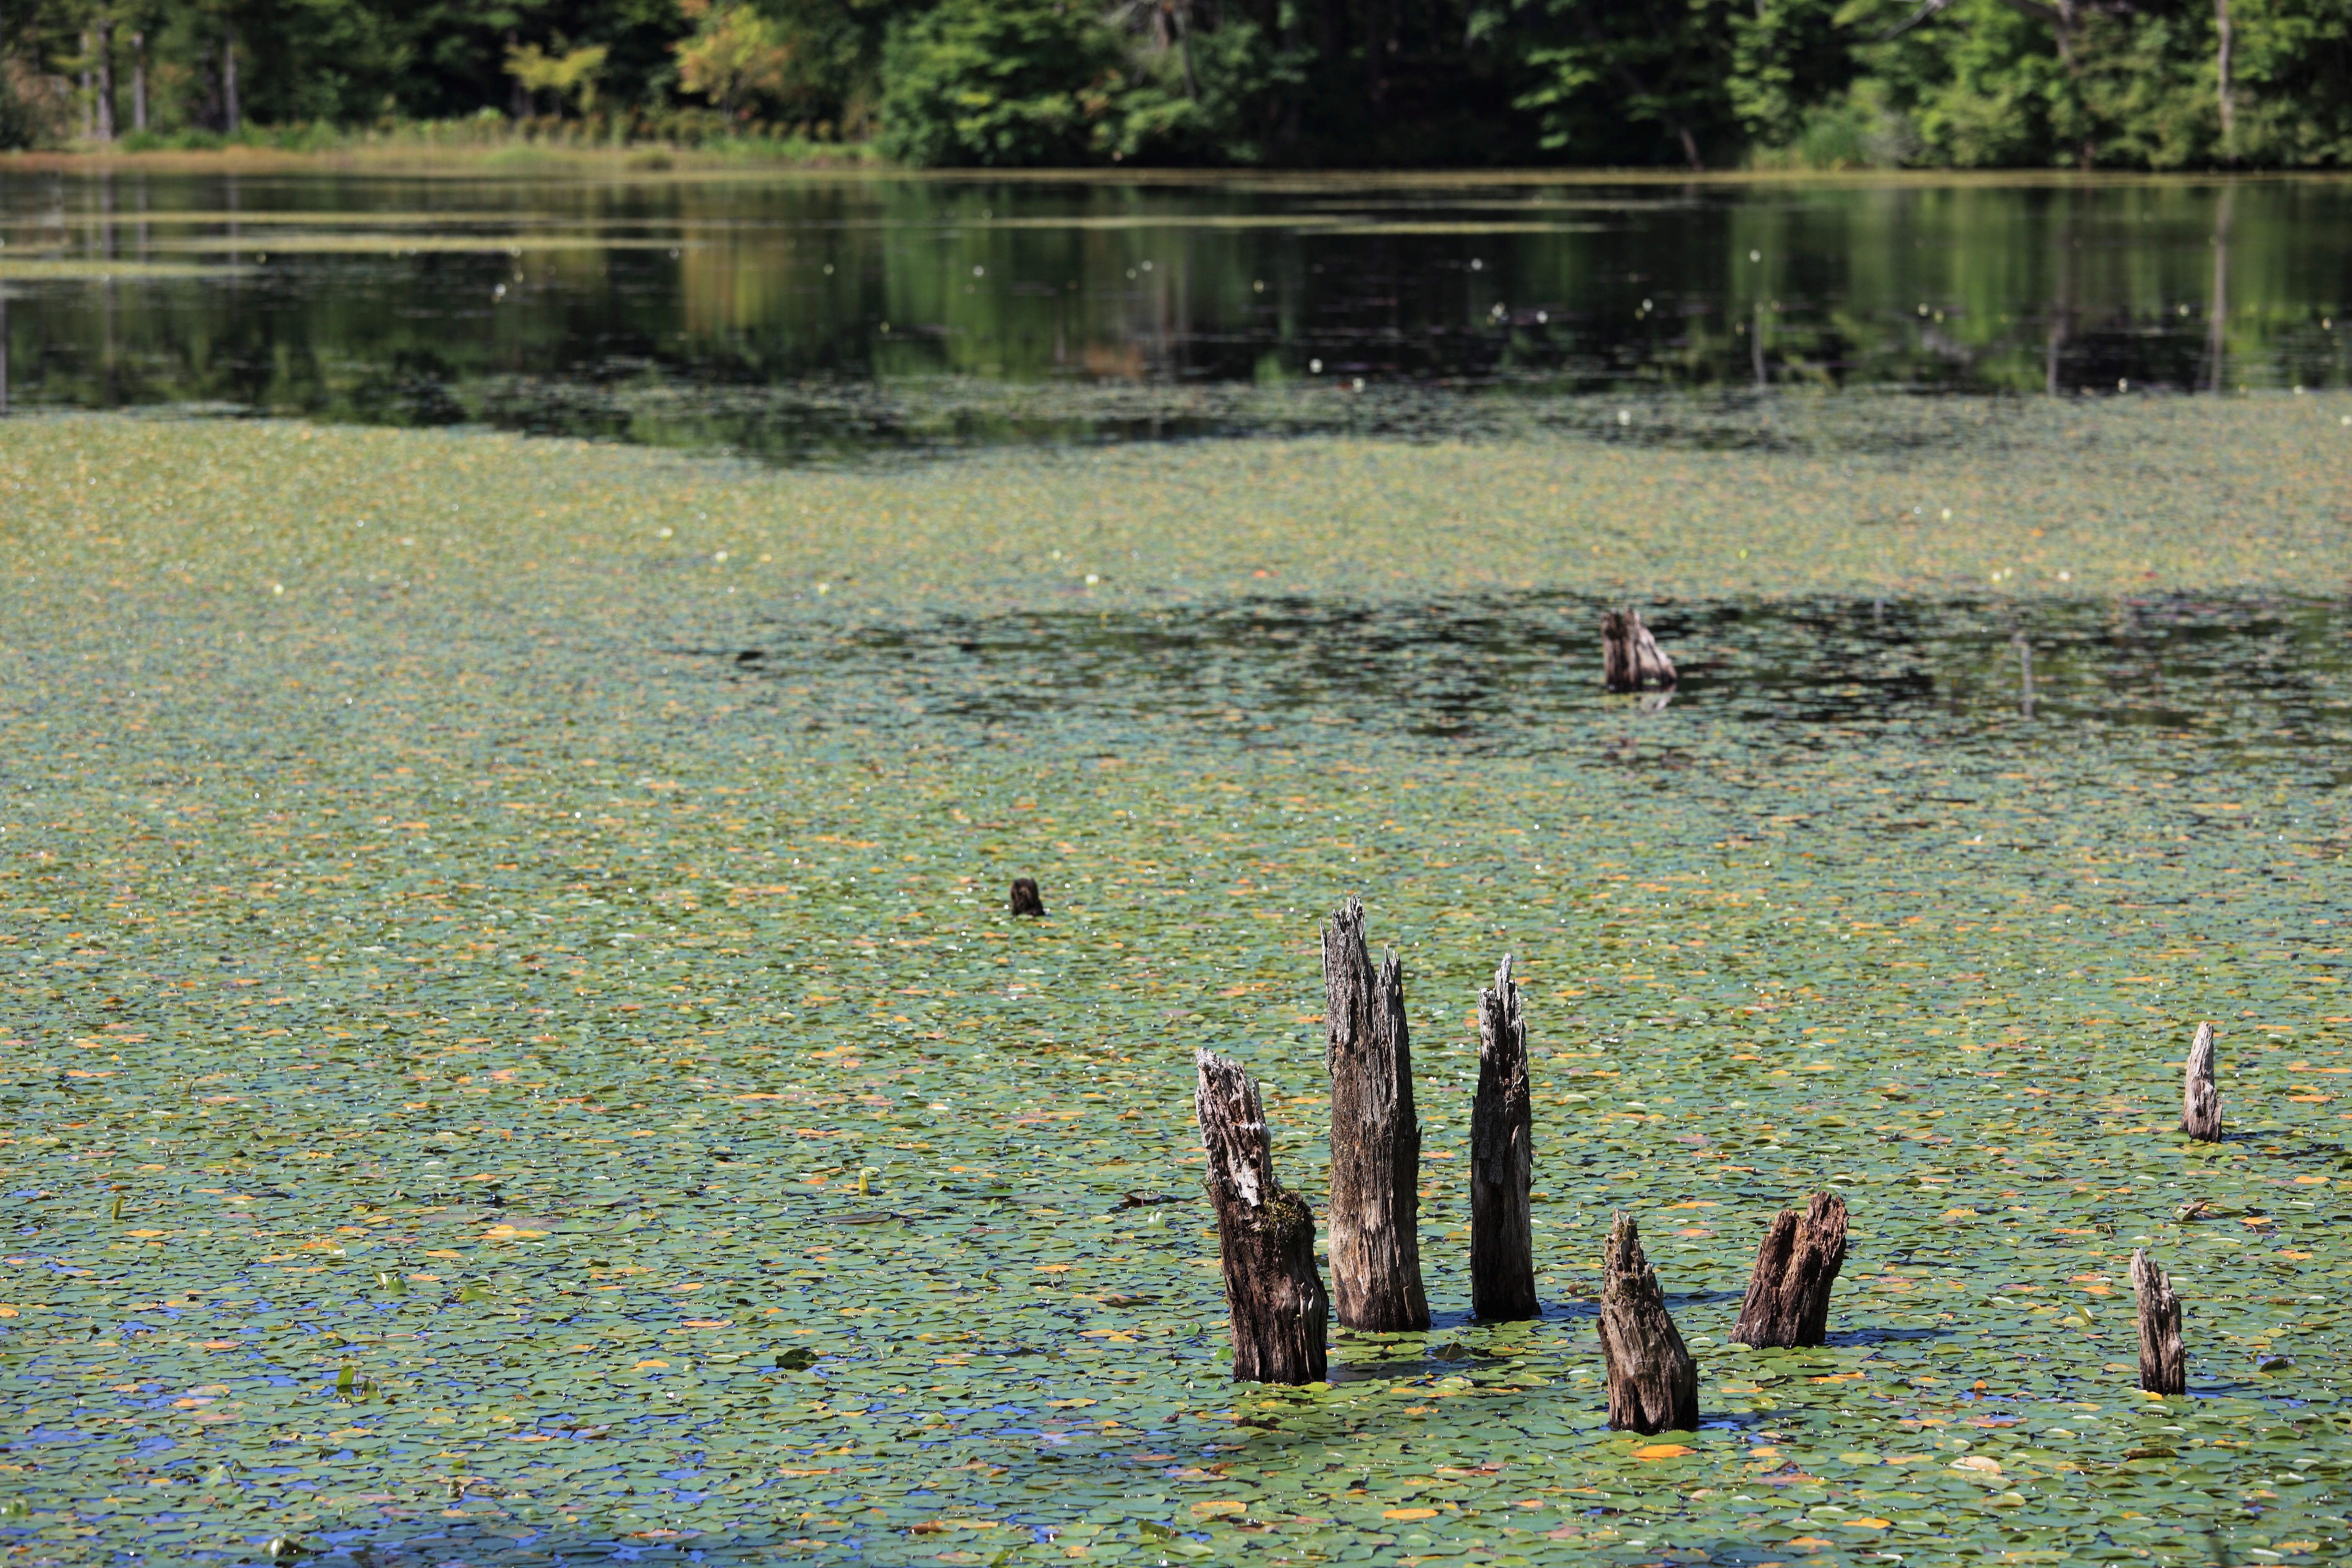
marsh, swamp, bird, lake, pond, wildlife, reflection, high, fauna, duck, wetland, 5d, hires, habitat, markii, water bird, ecosystem, hi, res, resolution, natural environment, bayou